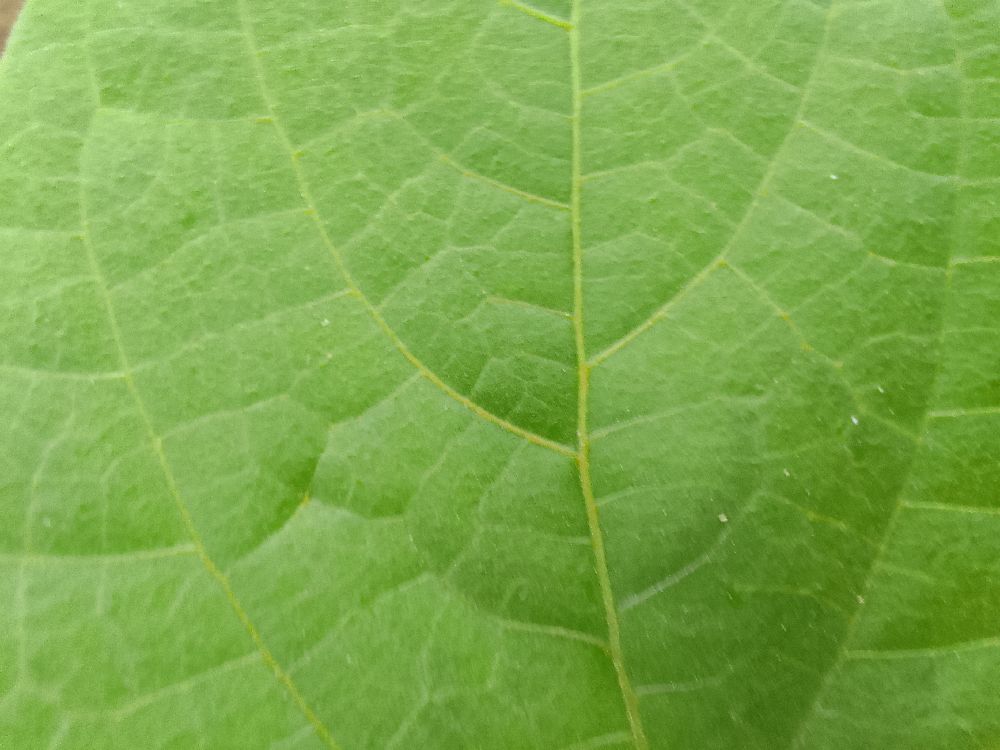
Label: healthy